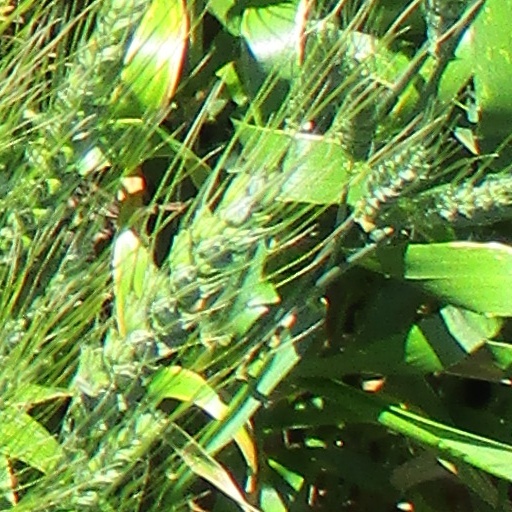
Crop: wheat